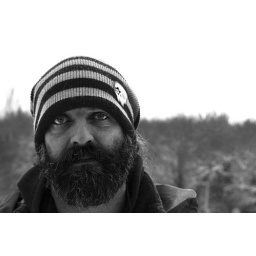
Scott in black and white